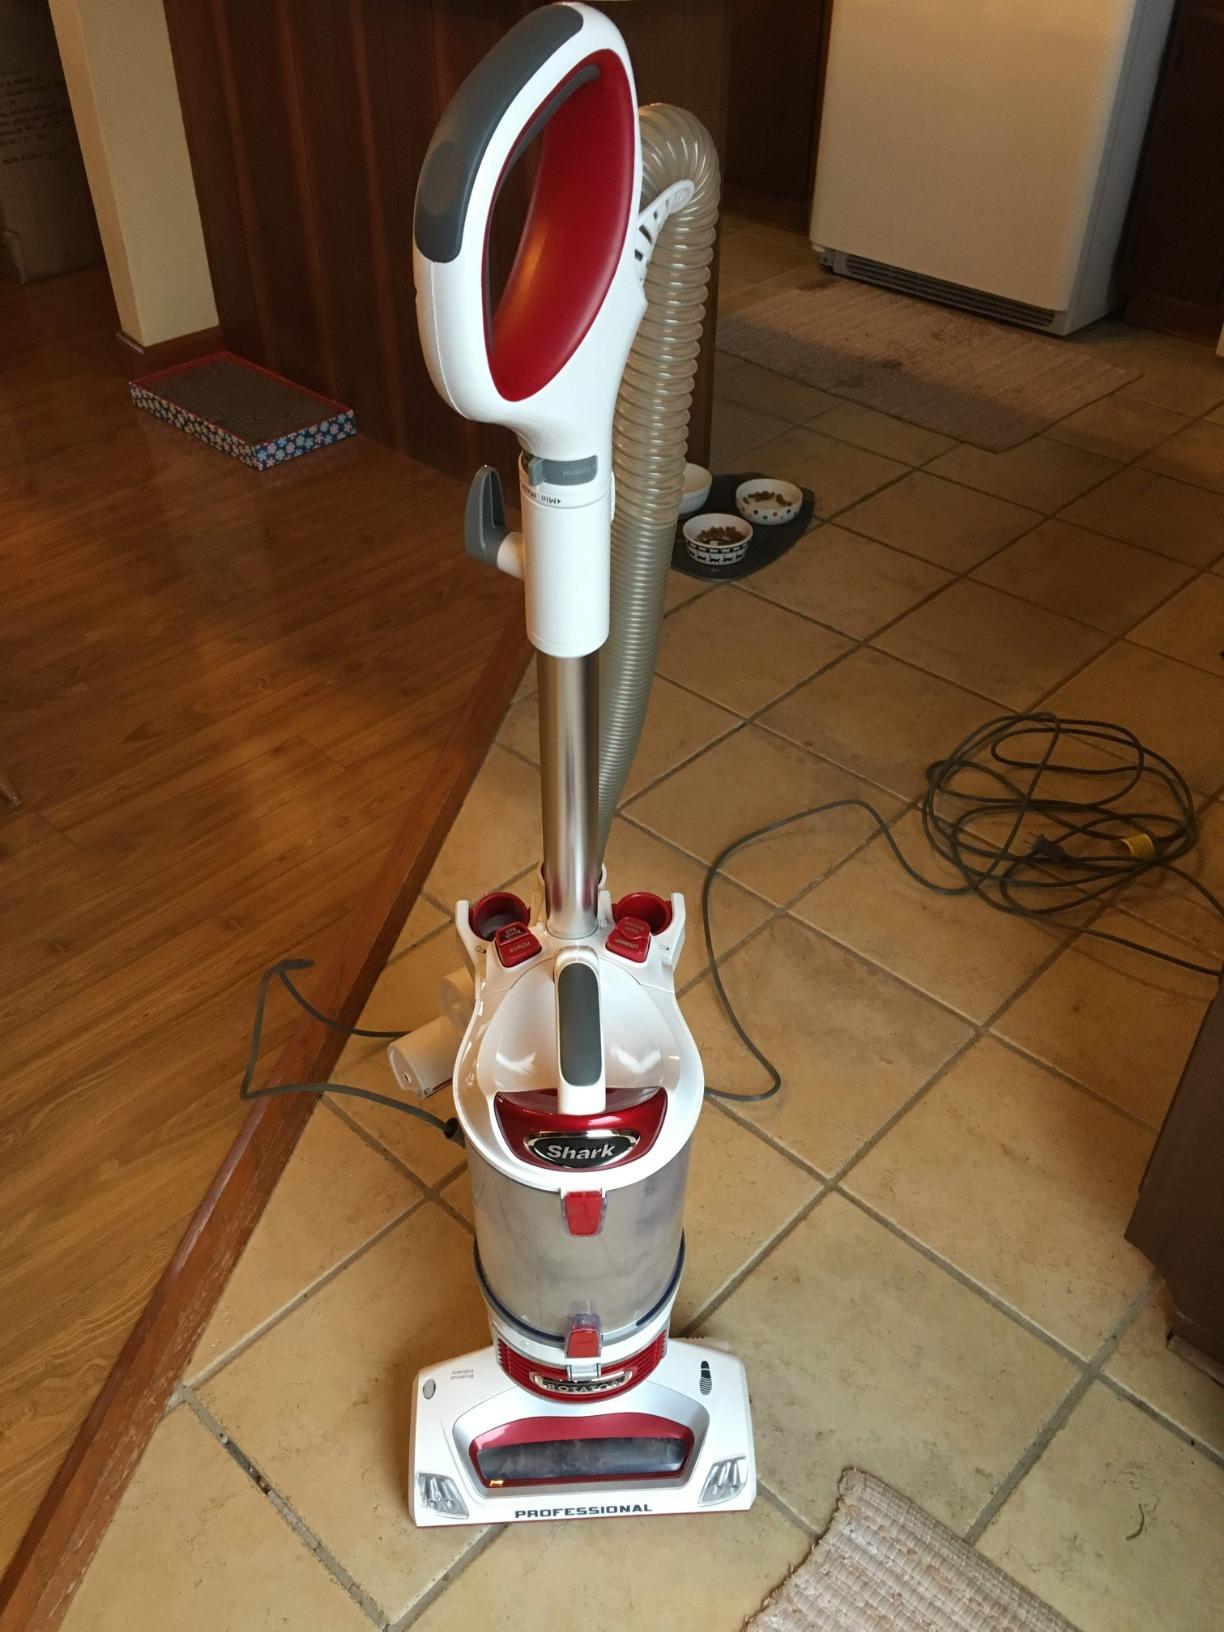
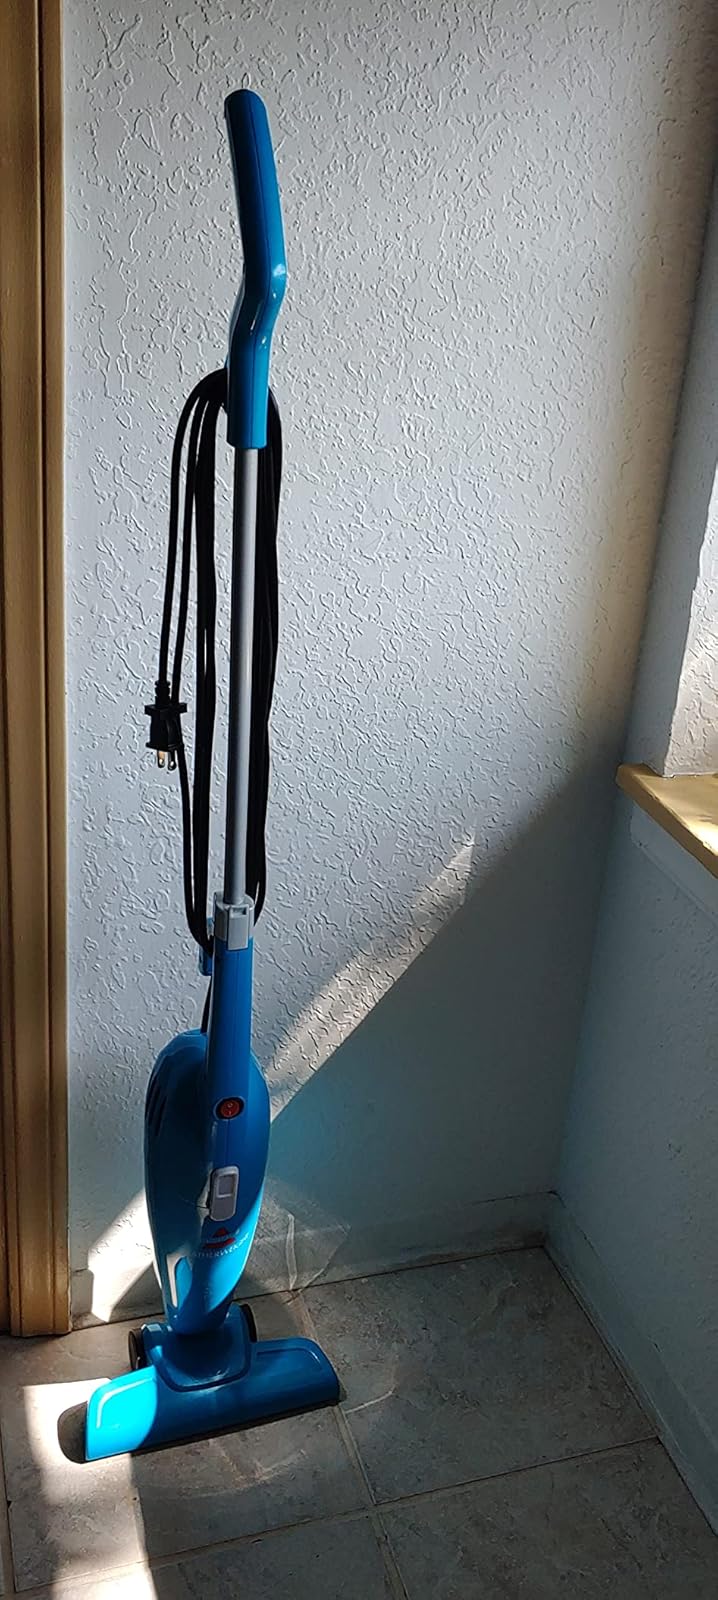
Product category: items_vacuum
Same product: no